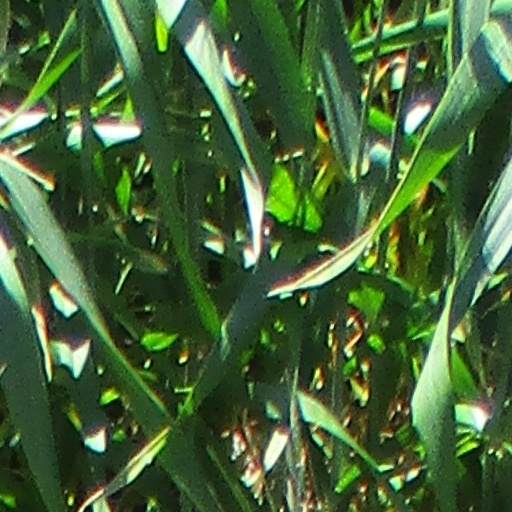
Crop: wheat